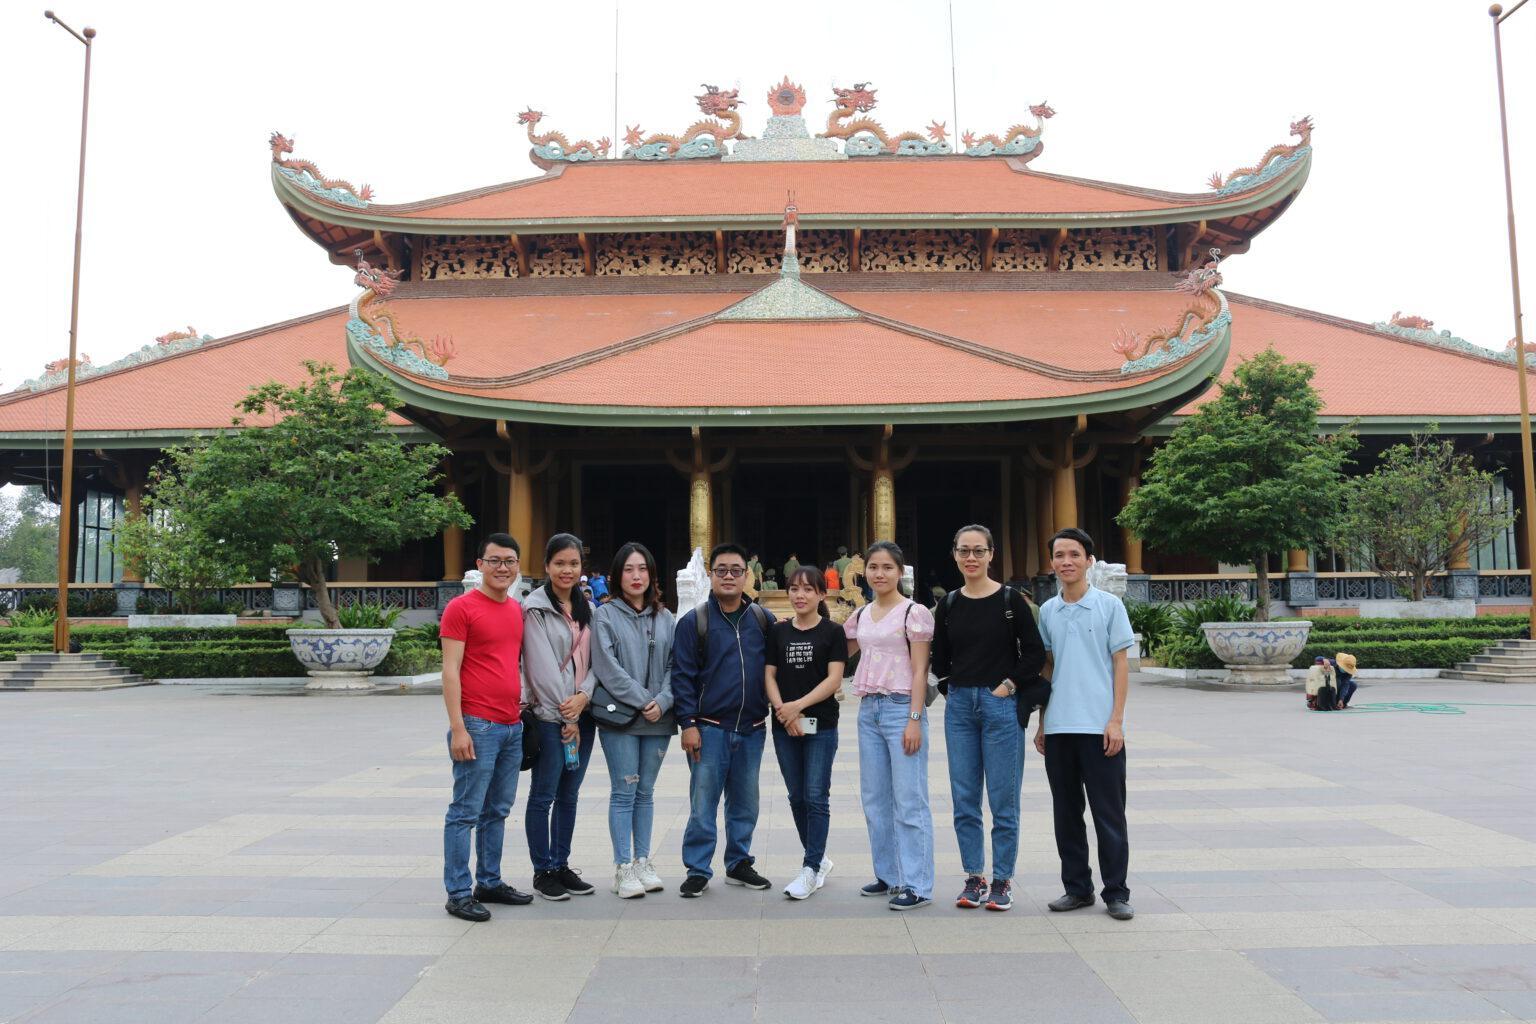
có một nhóm người đang chụp ảnh ở trước một ngôi nhà có kiến trúc cổ